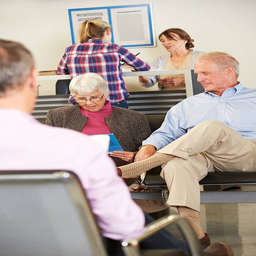
senior patients at the doctor 's waiting room